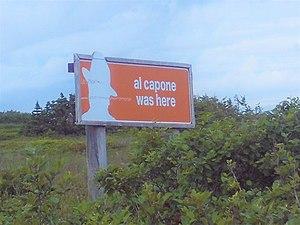
La péninsule de Burin est une péninsule canadienne située sur la côte sud de l'île de Terre-Neuve, dans la province de Terre-Neuve-et-Labrador.